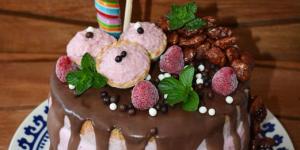
drip cake paso paso